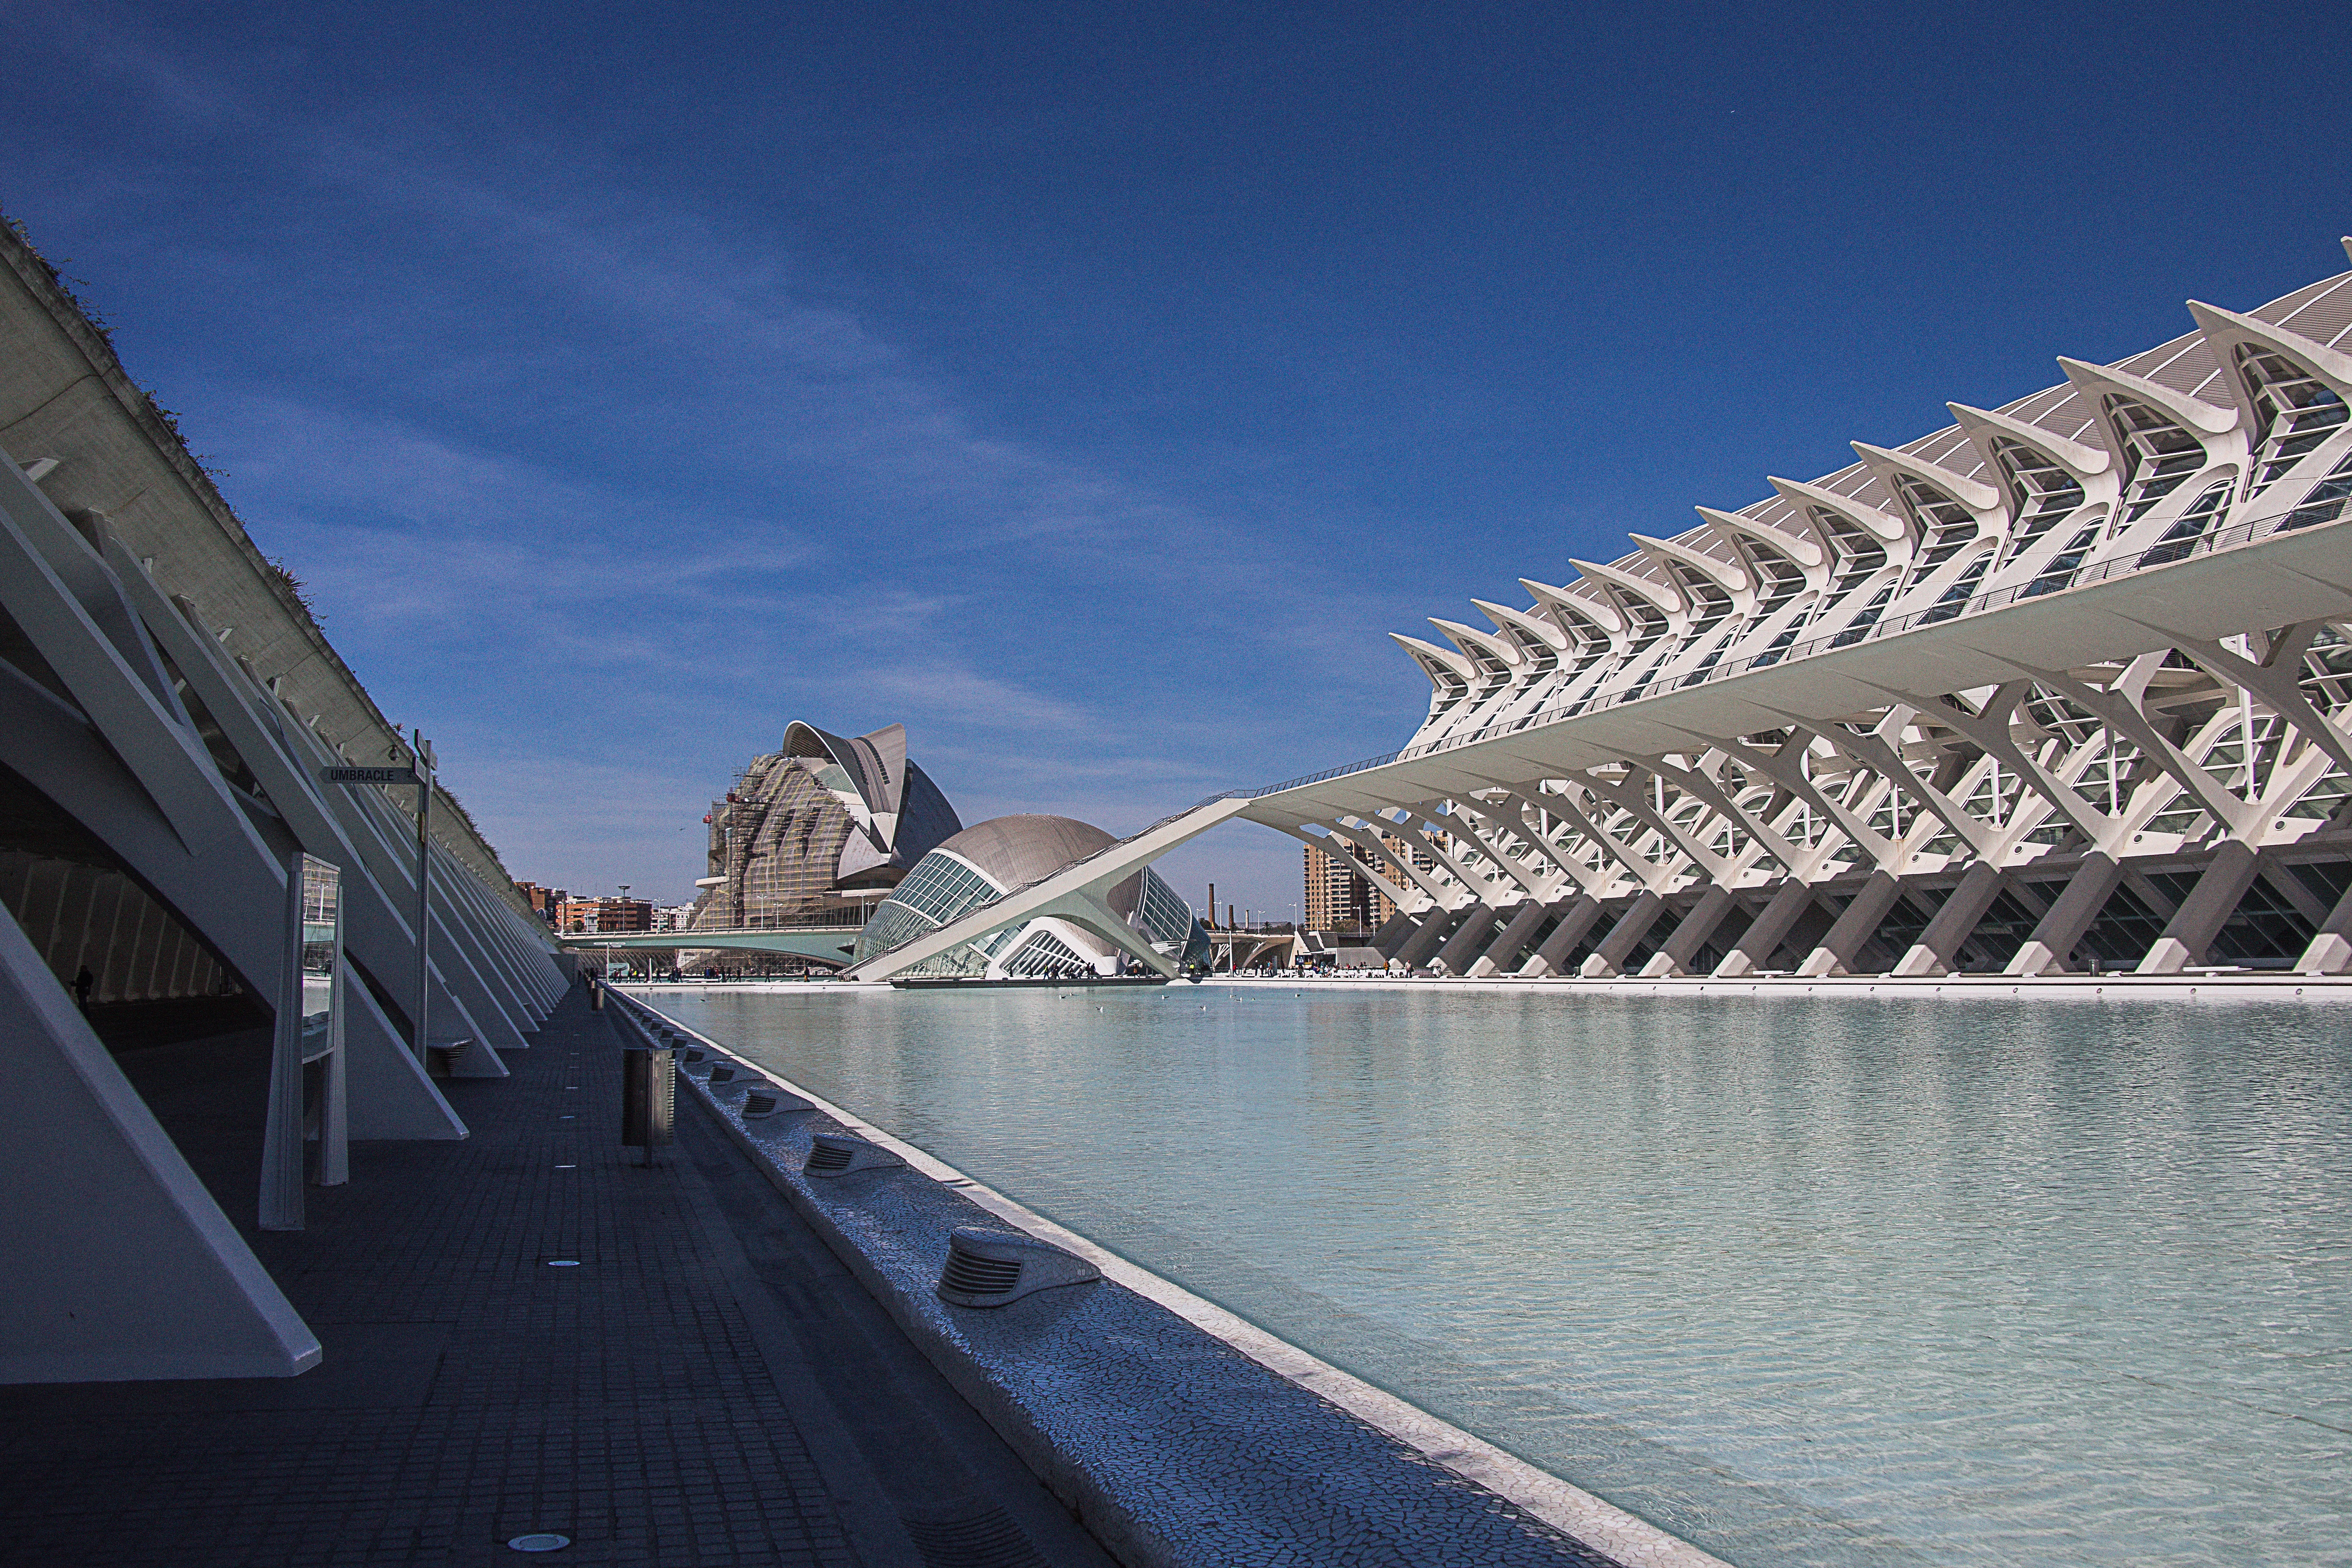
sea, architecture, bridge, reflection, landmark